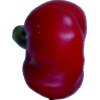
Label: red_pepper